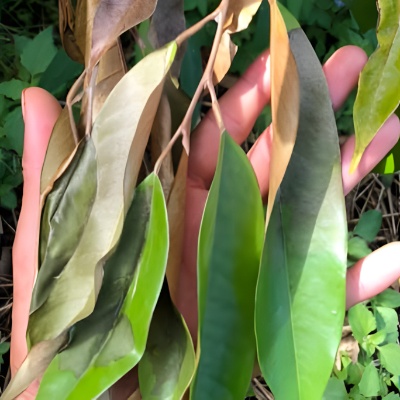
Label: Leaf_Rhizoctonia